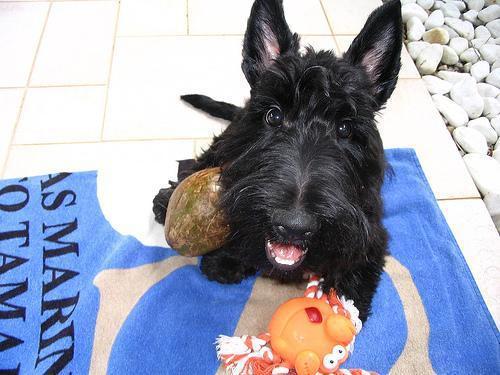
Scotch_terrier